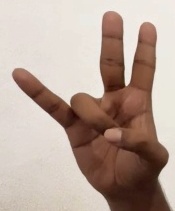
ASL sign: 7